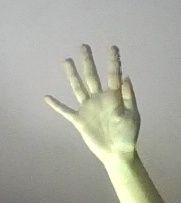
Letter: sheen